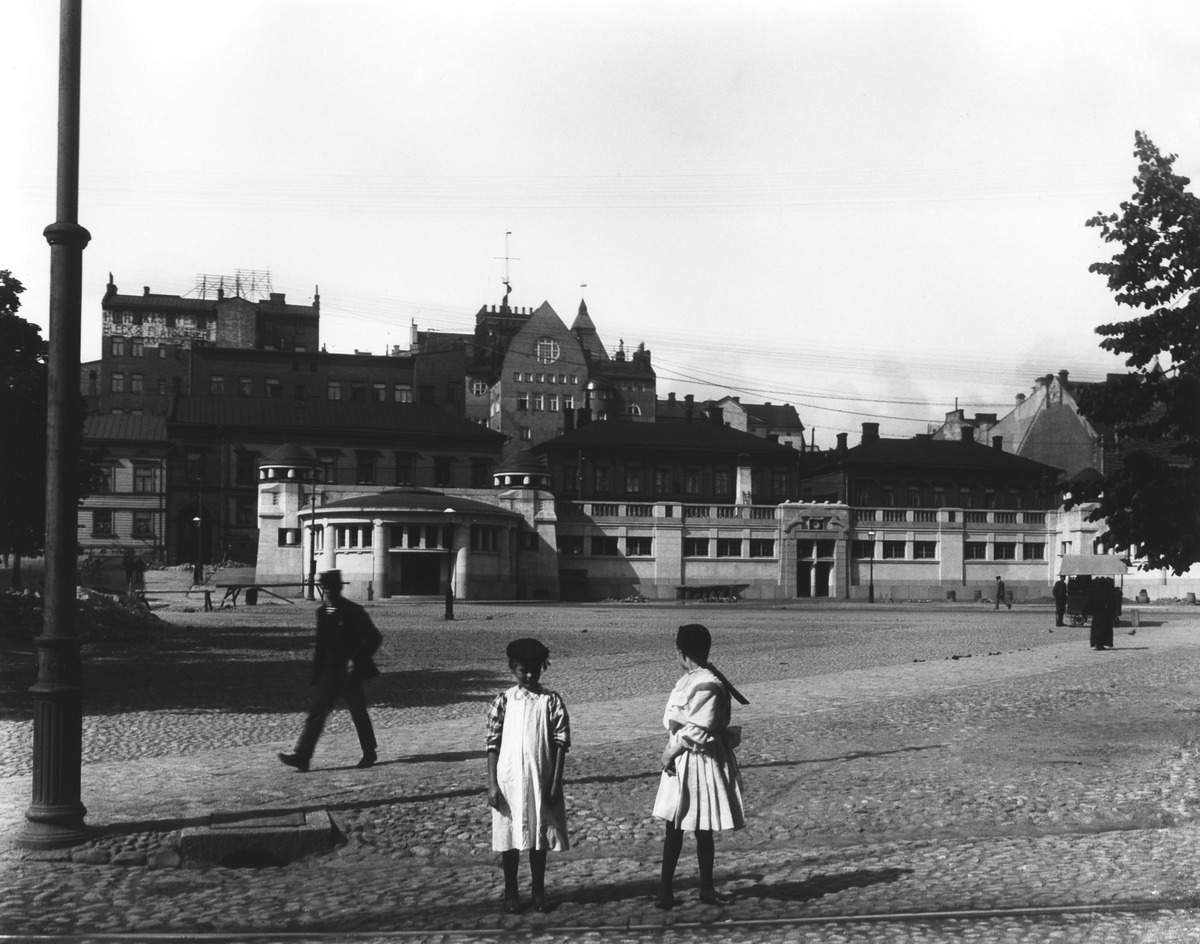
Kasarmitori, Kaartinhalli (rak
sisällön kuvaus: Kasarmitori, Kaartinhalli (rak. 1907).  Taustalla Kasarmikatu. mustavalkoinen
Kuvaaja: Wasastjerna, Nils Jakob, valokuvaaja
Ajankohta: kuvausaika 1907 - 1908
Paikka: Suomi, Uusimaa, Helsinki, Kaartinkaupunki Helsinki, Kasarmitori
Aiheet: torit, kauppahallit, jalankulkijat, lapset, kojut, raitiotiet